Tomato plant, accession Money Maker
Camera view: bottom (45 deg); turntable rotation: 120 degrees
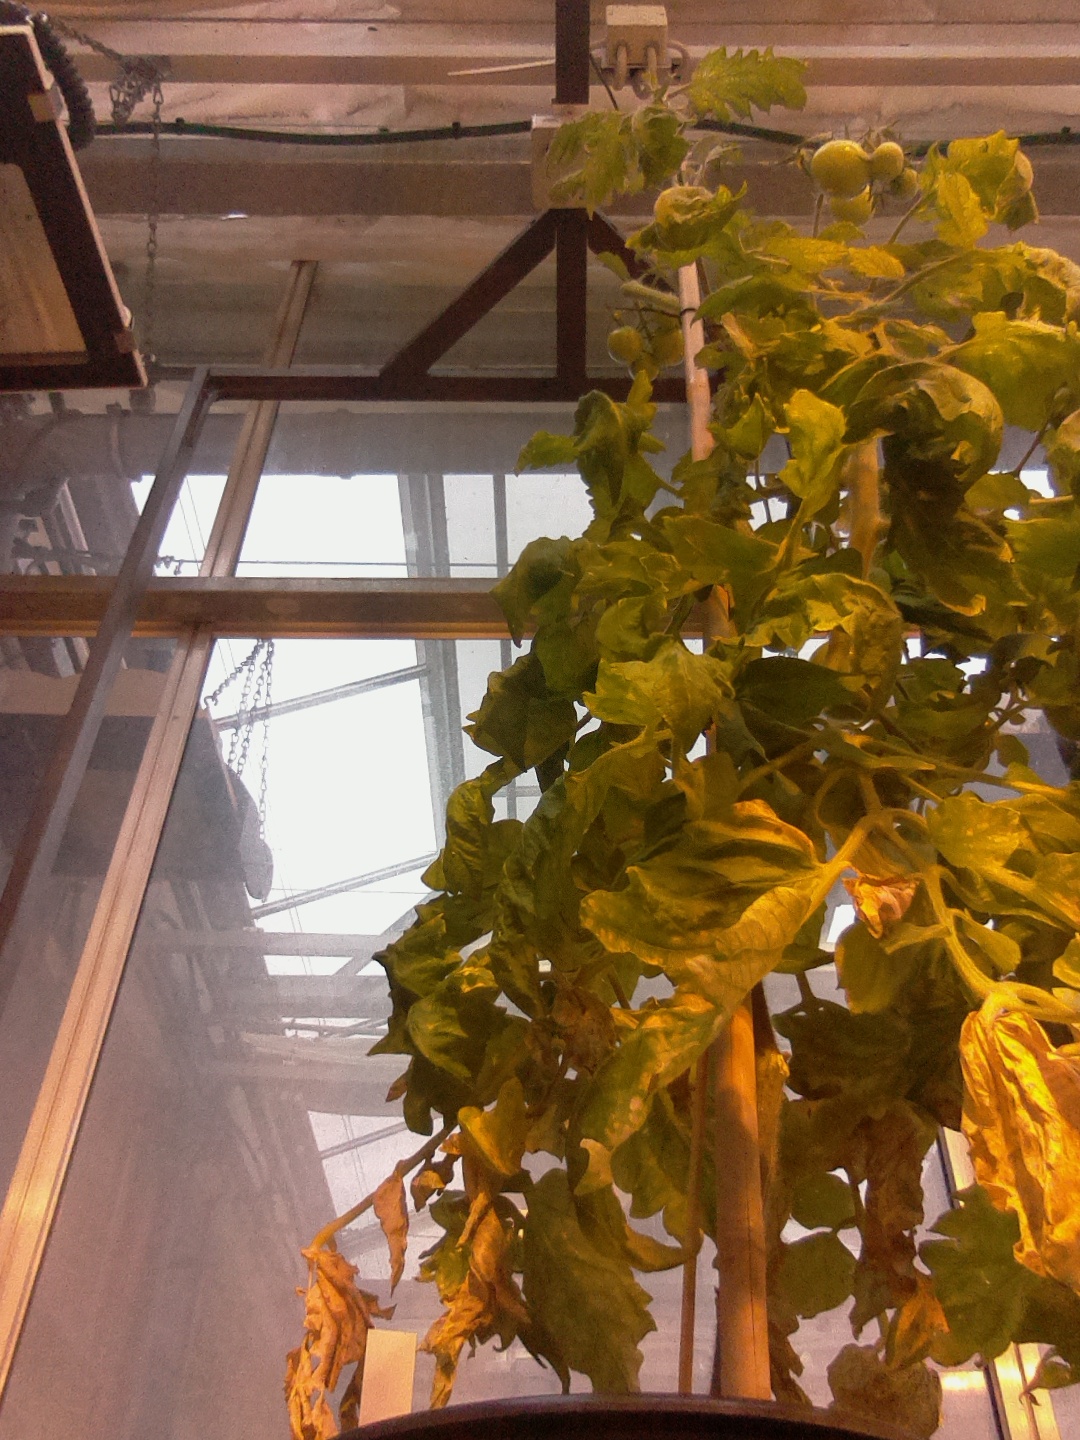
BBCH growth stage 79: 90% -100% of final fruit size